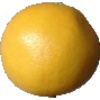
Label: white_grapefruit